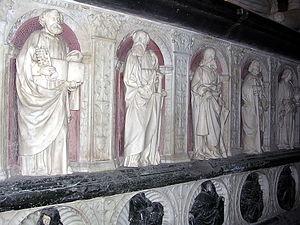
Le tombeau de François II, duc de Bretagne et de sa femme Marguerite de Foix est un monument funéraire qui se trouve à Nantes, dans la cathédrale Saint-Pierre-et-Saint-Paul, et qui fut réalisé en différents matériaux nobles dont le marbre de Carrare au début du XVIᵉ siècle par Michel Colombe et Jean Perréal.